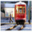
Label: streetcar